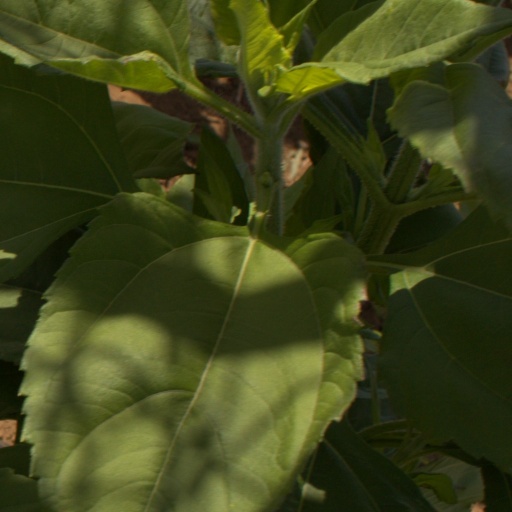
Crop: Jerusalem artichoke